Marakesh (band)

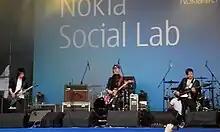
Marakesh live in 2011

Marakesh are a rock band from Kyiv, Ukraine, formed in 2006. Their music is influenced by 90s alternative rock, combining rock with electronica and charismatic vocals. Their single "Jdat" appeared in the soundtrack of "Grand Theft Auto IV", resulting in hundreds of thousands official views of its music video on YouTube. The band is currently based in Berlin.